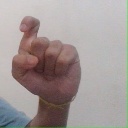
अक्षर: इ